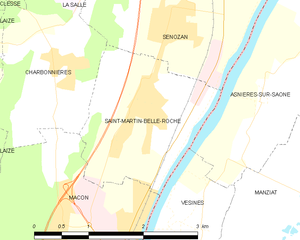
Carte des communes françaises